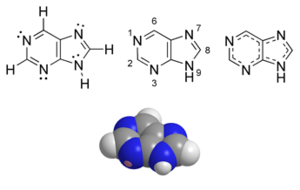
Purin
Puriners strukturformel
Puriner er aromatiske forbindelser der indeholder to aromatiske ringe. Guanin og adenin er puriner. I nukleinsyrer er en purin en del af ethvert basepar, den anden del af parret er en pyrimidin.